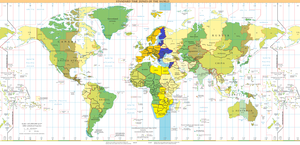
UTC+2 est un fuseau horaire, en avance de 2 heures sur UTC.